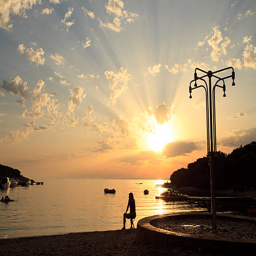
woman watching a sunset on the beach